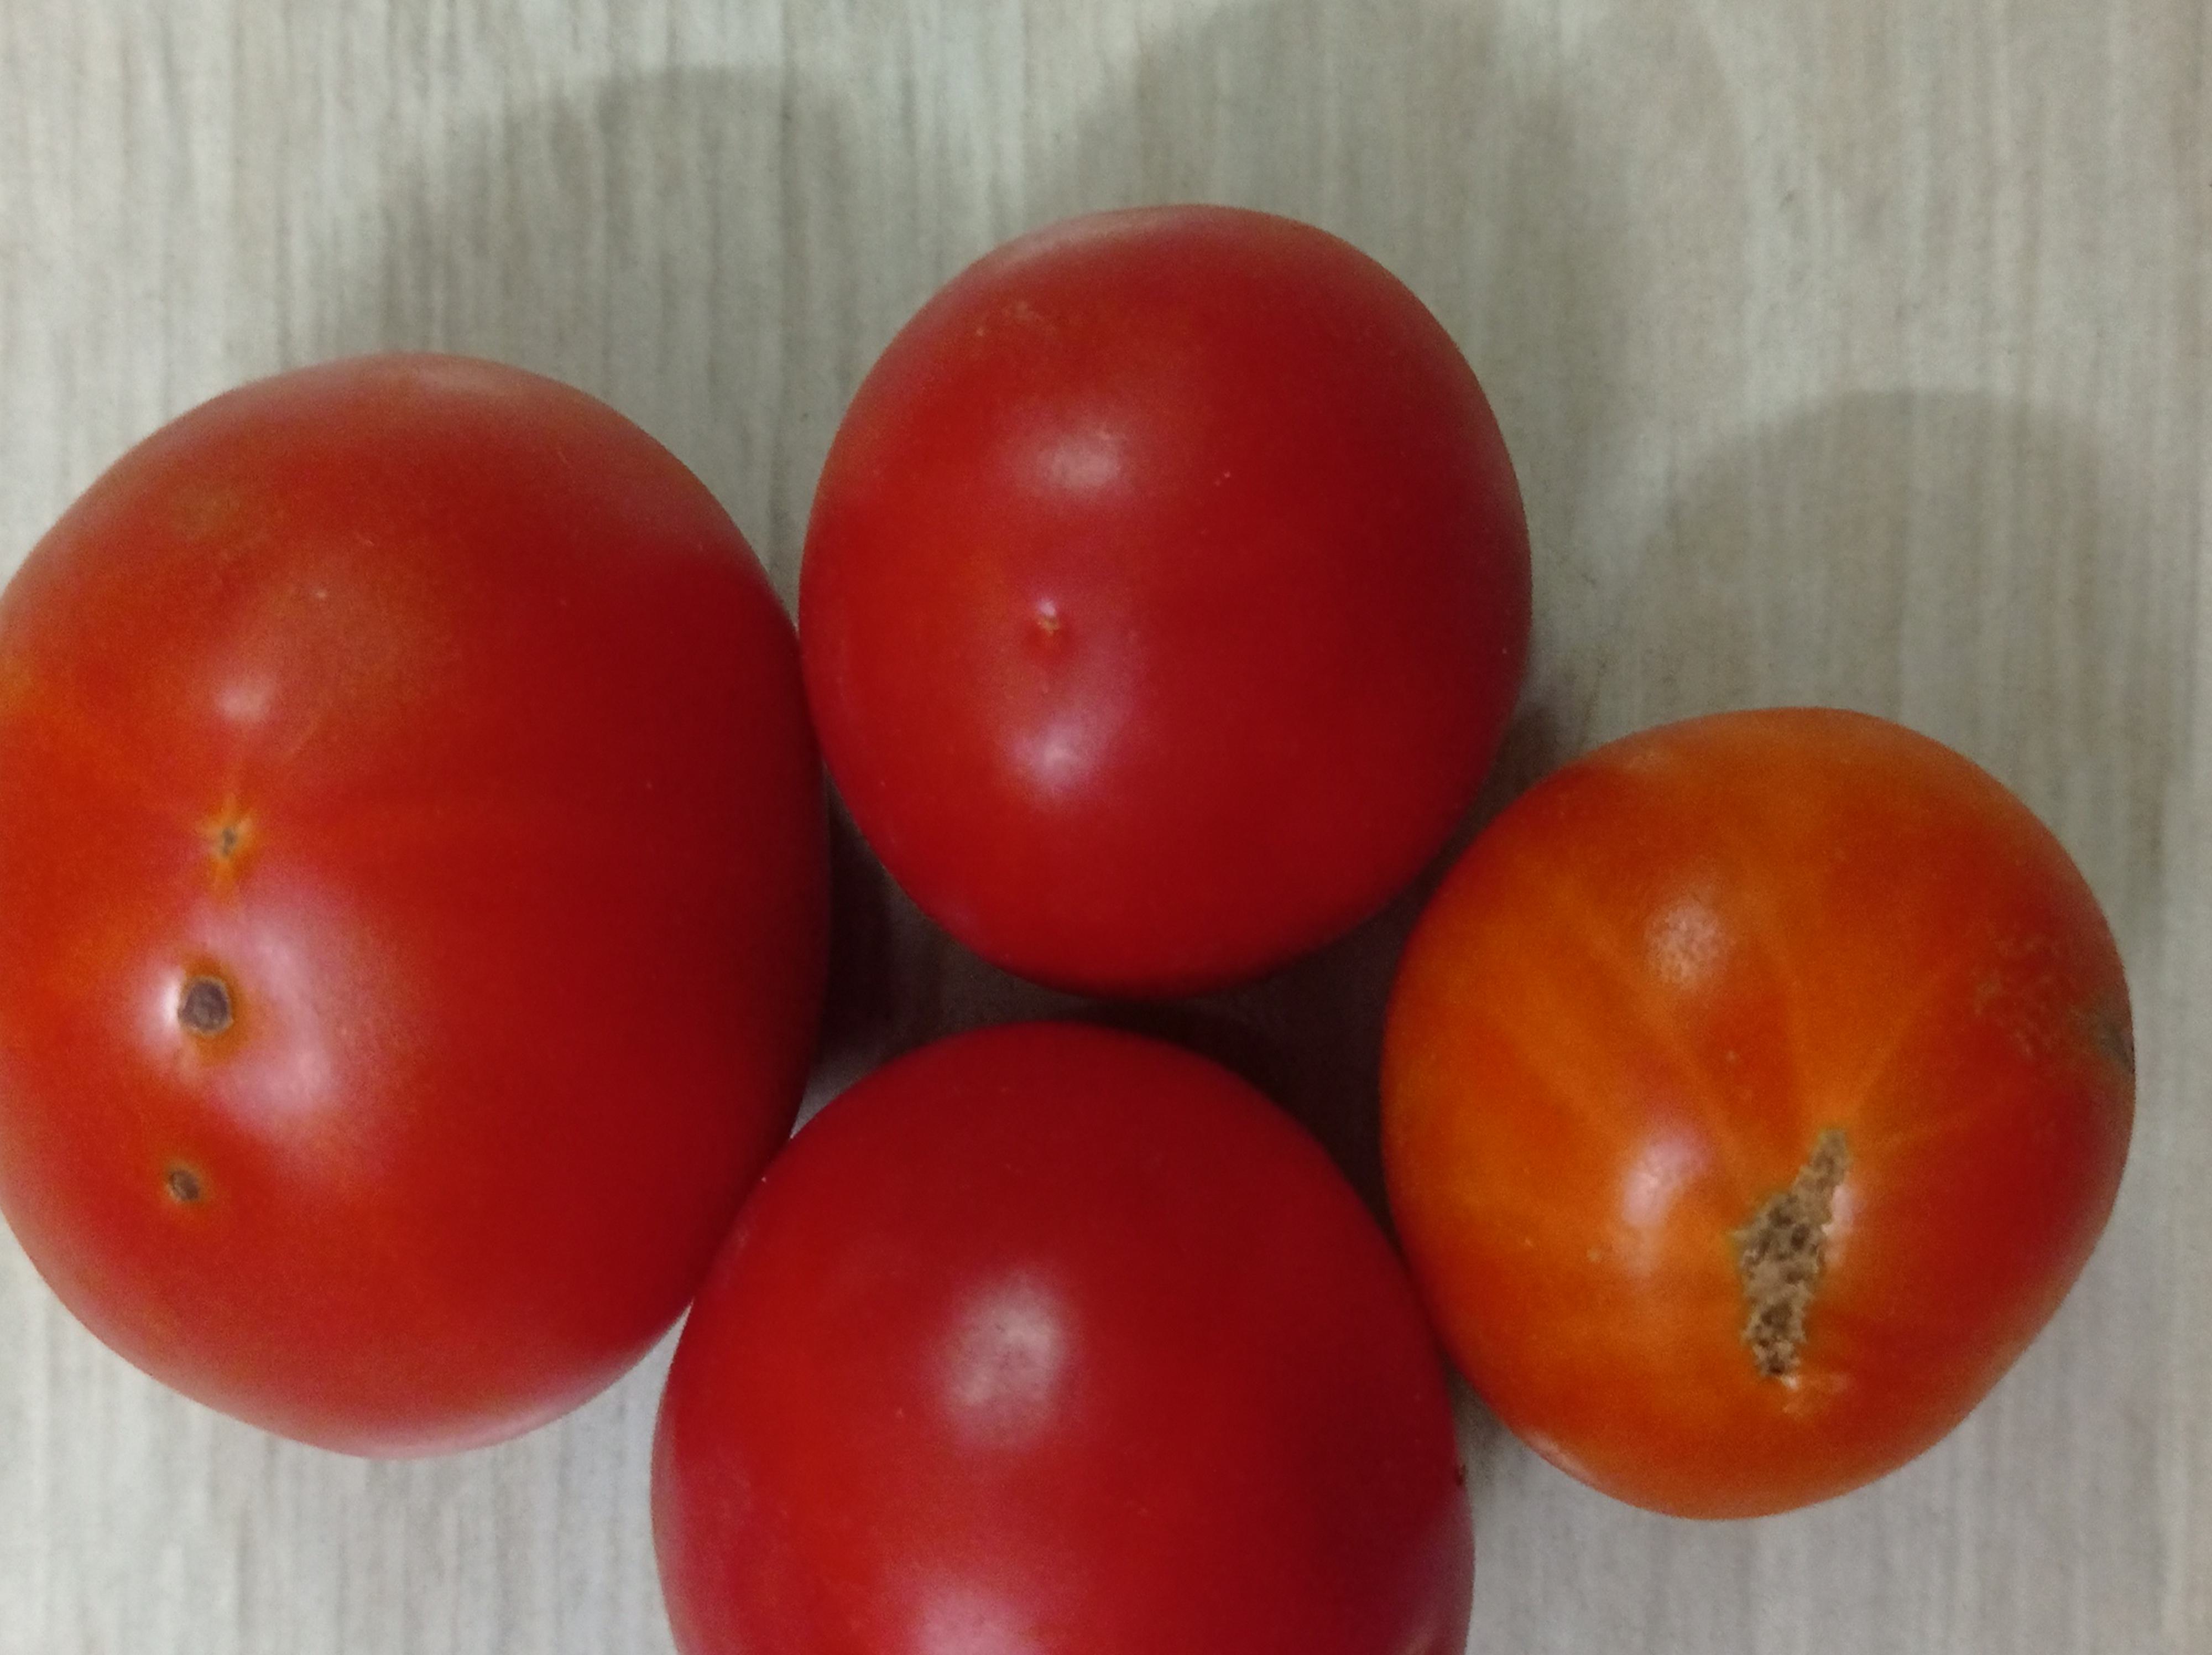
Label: Fresh